Manor MRT05

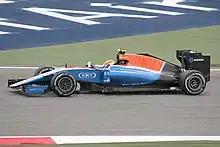
Haryanto driving the MRT05 at the 2016 Bahrain Grand Prix

During the first race of the season in Australia, Rio Haryanto retired due to a drivetrain problem, while Pascal Wehrlein finished in sixteenth place. At the next race, in Bahrain, Wehrlein was one place away from reaching Q2 for the first time in his career, qualifying sixteenth. Haryanto finished the race, a career first, in 17th place.